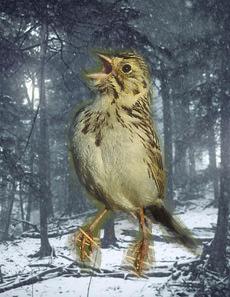
Bird species: Baird_Sparrow
Bird type: landbird
Background: land